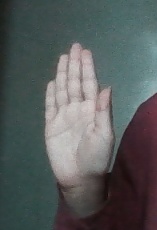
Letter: seen